Coal-water slurry fuel

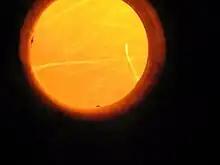
Combustion of coal water slurry fuel in a steam boiler, Murmanskaya region, Russia.

Converting coal into a liquid form may simplify the delivery and dispensing of the fuel. It may be a cost-efficient alternative to oil and natural gas. Separating non-carbonaceous material before making the slurry may reduce the production of ash to two percent.